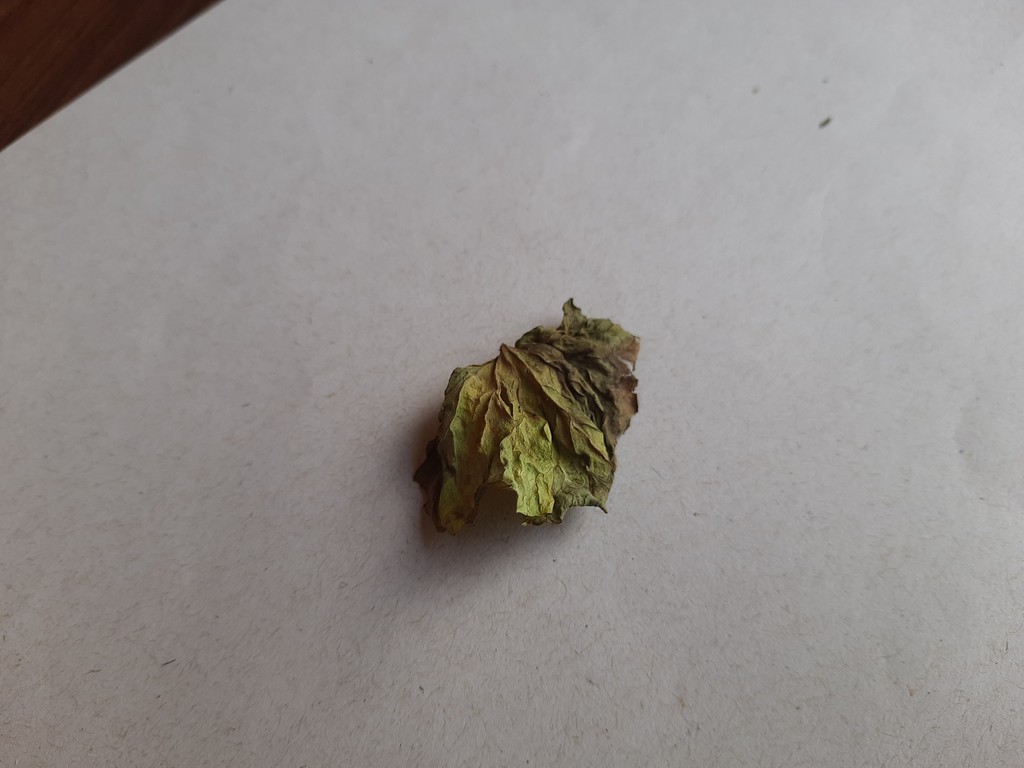
Label: Dried